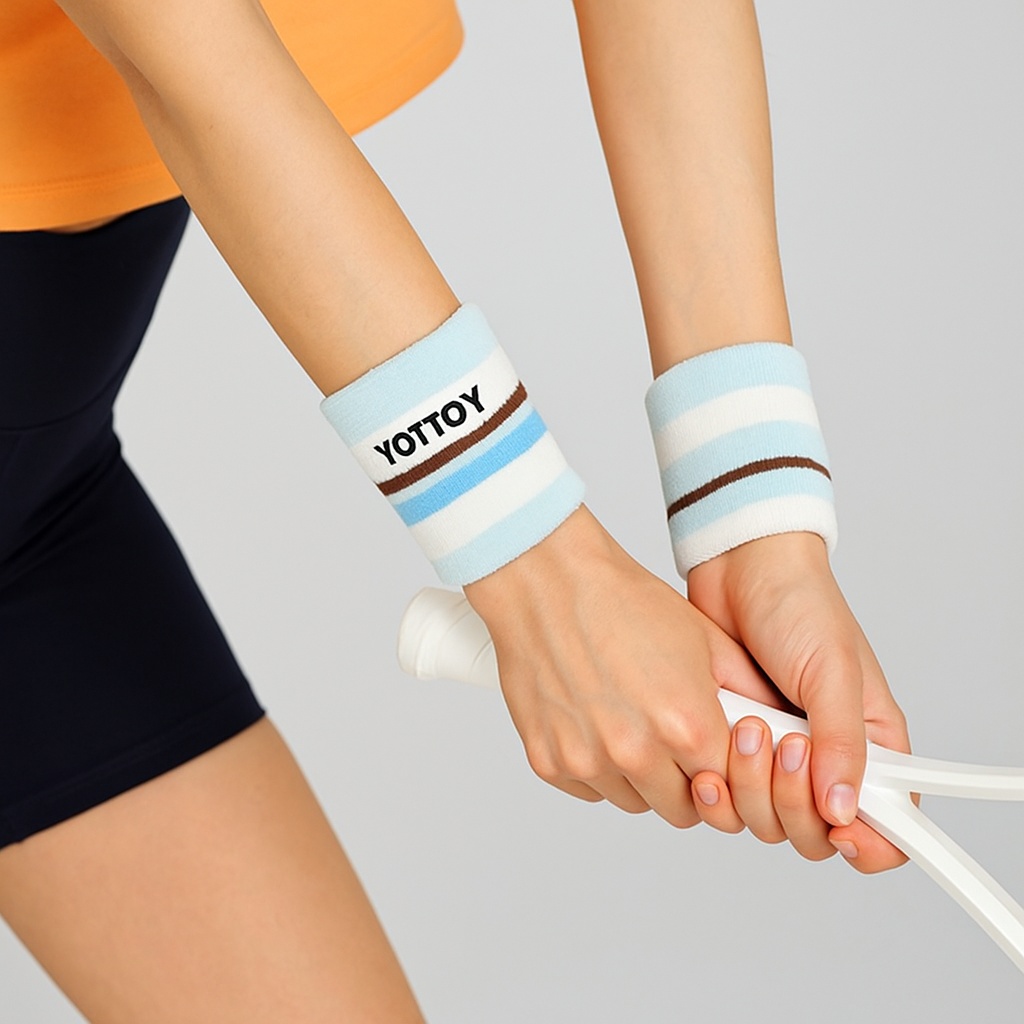
Protège-poignets pour femme – Alliez performance, style et protection
Offrez à vos poignets le confort et la protection qu’ils méritent avec notre protège-poignet pour femme , spécialement conçu pour répondre aux exigences des femmes actives et sportives. Que vous soyez adepte de tennis, de musculation, de yoga, de course ou de fitness, ce protège-poignet est l’accessoire indispensable pour améliorer vos performances tout en prenant soin de vos articulations. ✔️ Soutien optimal & prévention des blessures Grâce à sa conception ergonomique, notre protège-poignet épouse parfaitement la forme de votre poignet pour une tenue ajustée sans sensation d’inconfort. Il offre un maintien ciblé qui aide à prévenir les entorses, tendinites et autres blessures courantes lors des activités sportives intenses. Idéal pour les entraînements fréquents, il soulage les tensions et apporte une stabilité renforcée à l’articulation. ✔️ Matière douce, respirante & absorbante Fabriqué à partir de coton peigné double , ce protège-poignet combine douceur et robustesse. Ultra-confortable, il absorbe efficacement la transpiration , gardant vos mains et poignets au sec, même pendant les séances les plus intenses. Sa respirabilité naturelle évite les irritations et les sensations d’humidité prolongée, pour un confort longue durée. ✔️ Design féminin & moderne Parce que la performance n’exclut pas l’élégance, ce protège-poignet affiche un design chic et sportif . Avec ses motifs à rayures douces et ses coloris tendance, il complète parfaitement votre tenue de sport. Discret mais stylé, il devient un véritable accessoire de mode que vous porterez avec fierté. ✔️ Polyvalence pour tous les sports Conçu pour s’adapter à une large gamme d’activités physiques, ce protège-poignet est parfait pour : Tennis, badminton, squash Fitness, musculation, CrossFit Course à pied, marche rapide Yoga, Pilates Et même pour un usage quotidien ou en cas de douleurs articulaires légères ✔️ Facile à entretenir Lavable en machine sans altérer la forme ni les couleurs, ce protège-poignet est fait pour durer. Sa texture résistante conserve son élasticité lavage après lavage.
Brand: Ma boutique
Category: Health & Beauty > Health Care > Supports & Braces > Wrist Braces